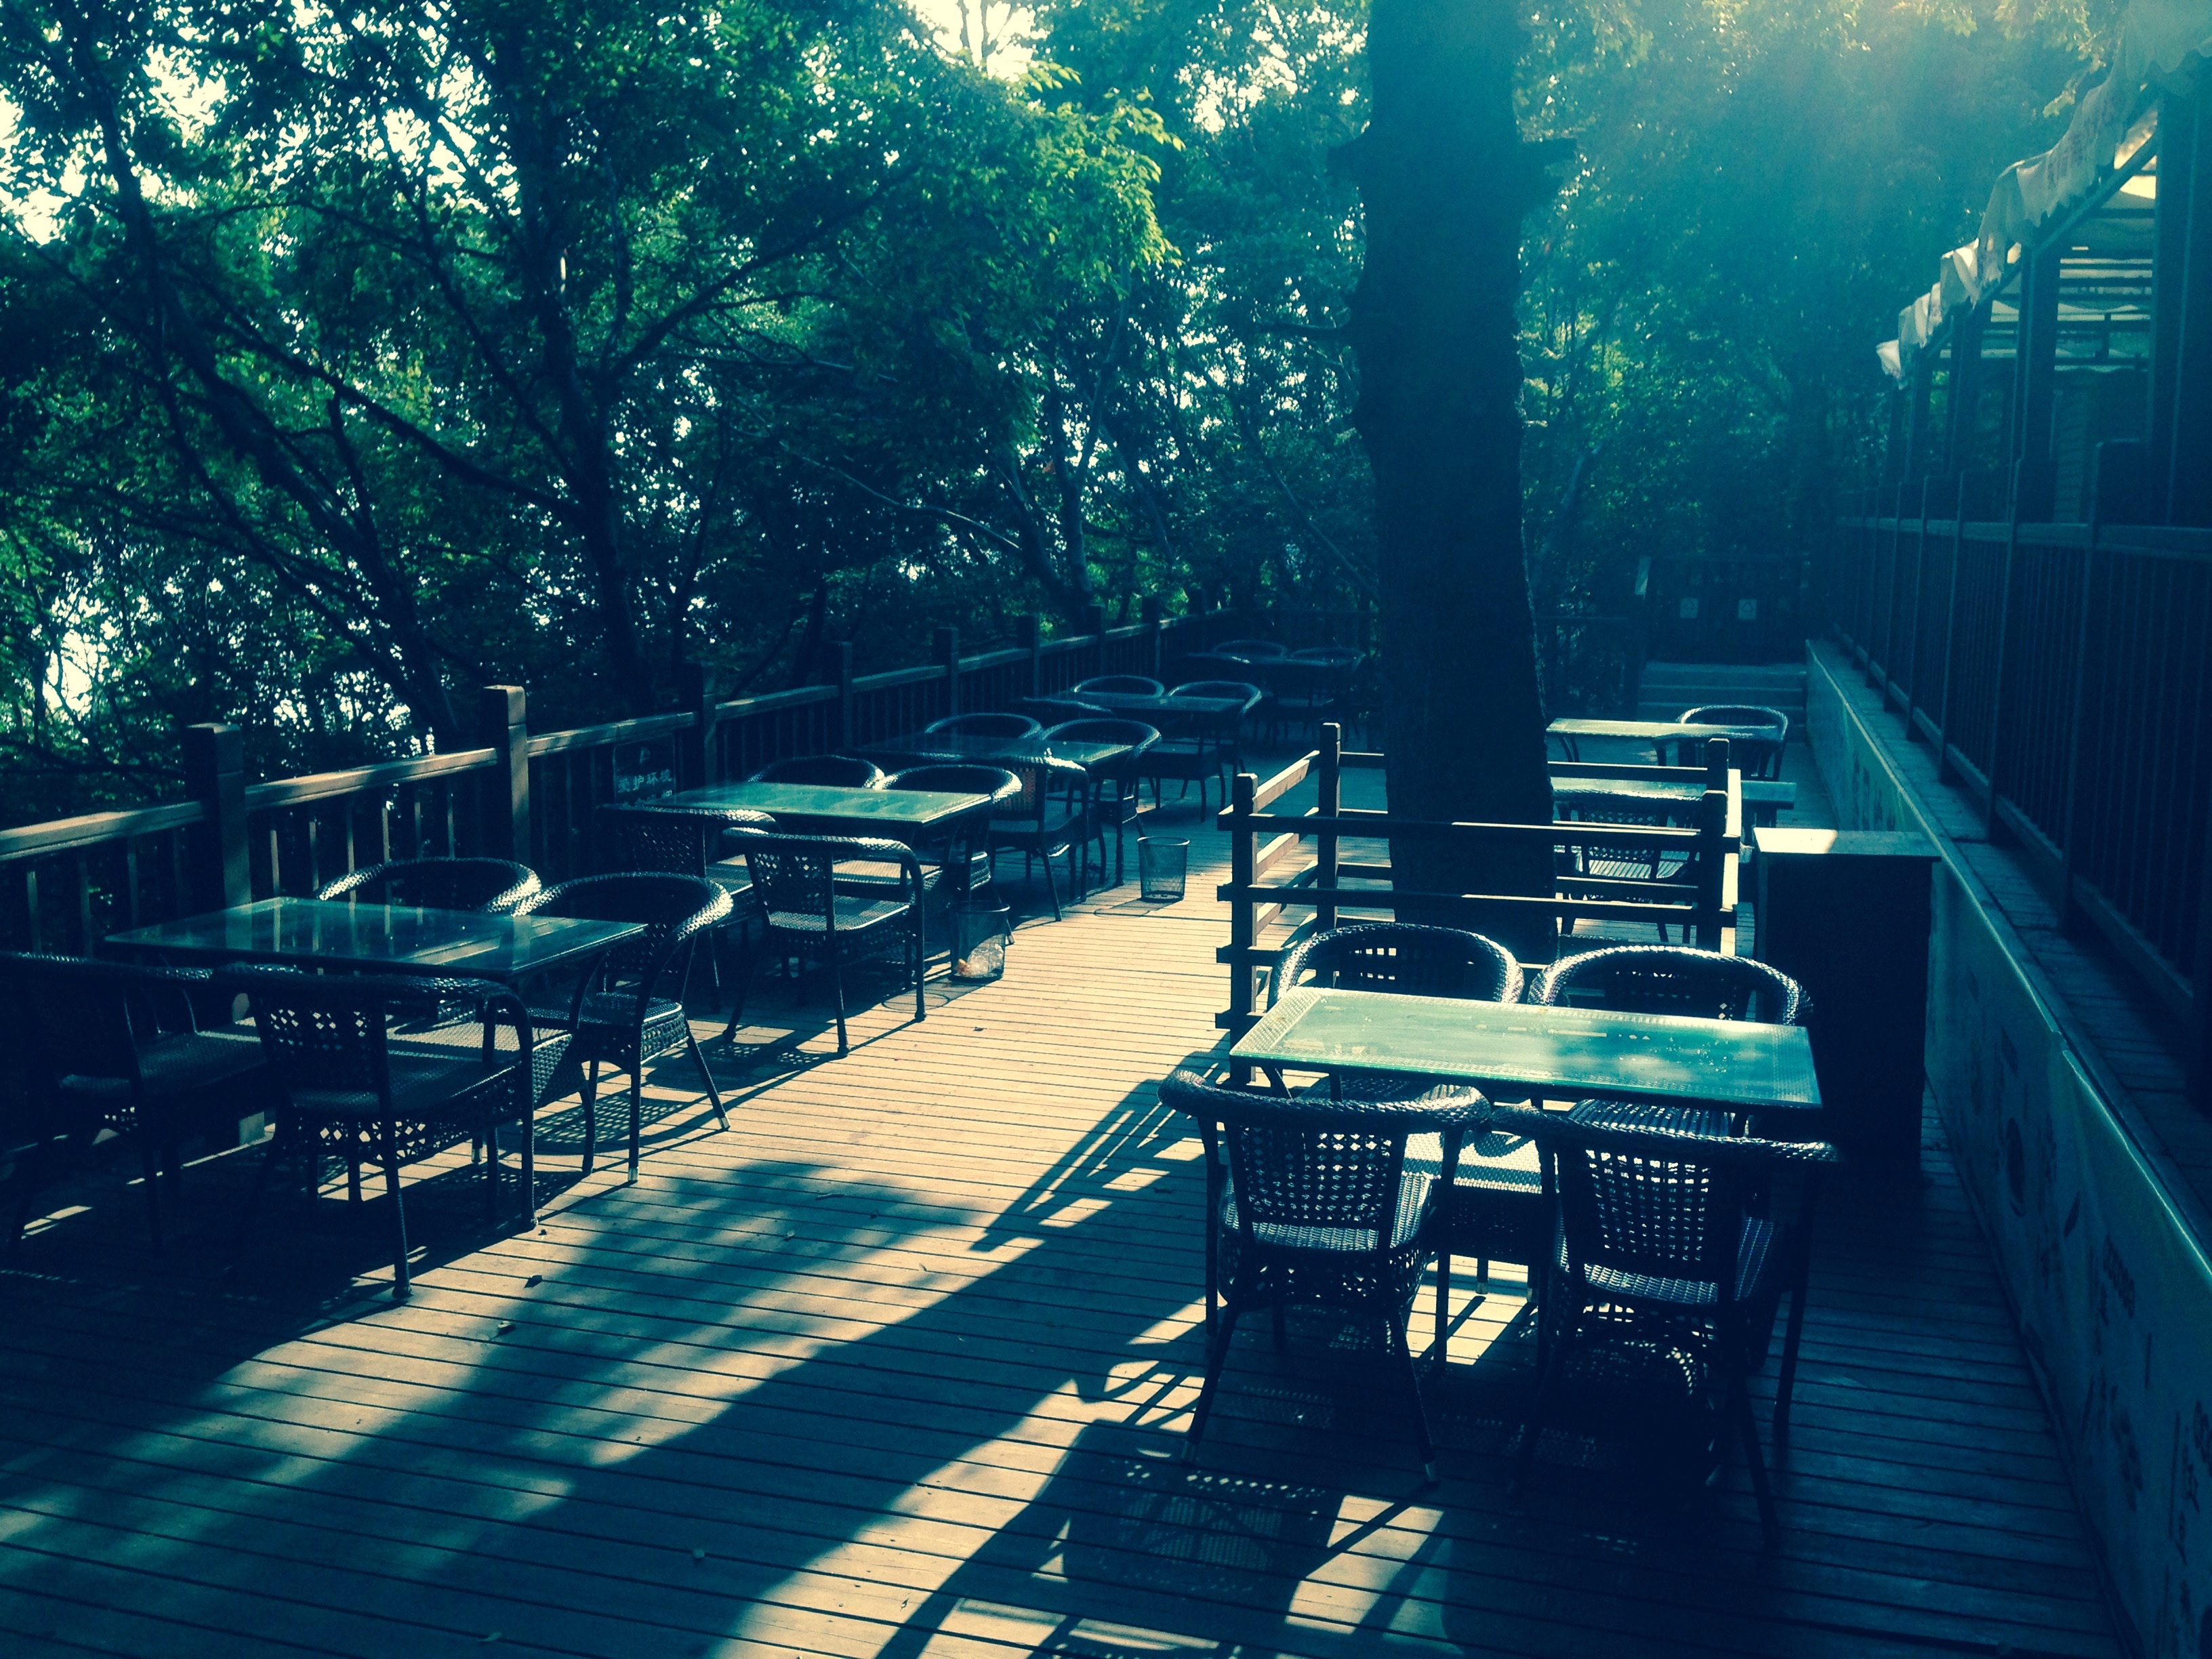
cafe, light, sunshine, night, sunlight, morning, evening, reflection, darkness, waterway, quiet, screenshot